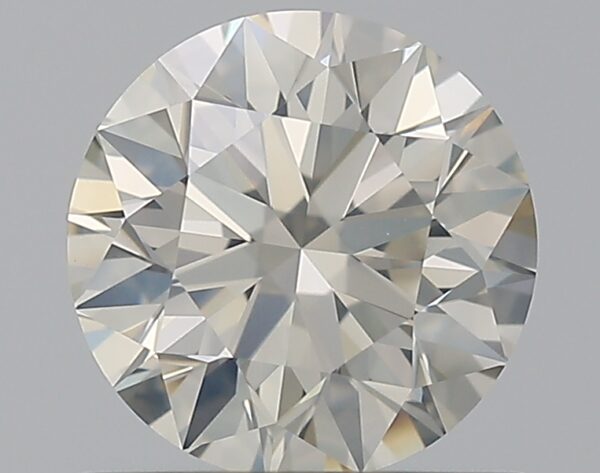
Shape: round
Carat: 0.81
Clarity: I1
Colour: K
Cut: EX
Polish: EX
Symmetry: EX
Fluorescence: F
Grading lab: GIA
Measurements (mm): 5.93 x 5.96 x 3.72